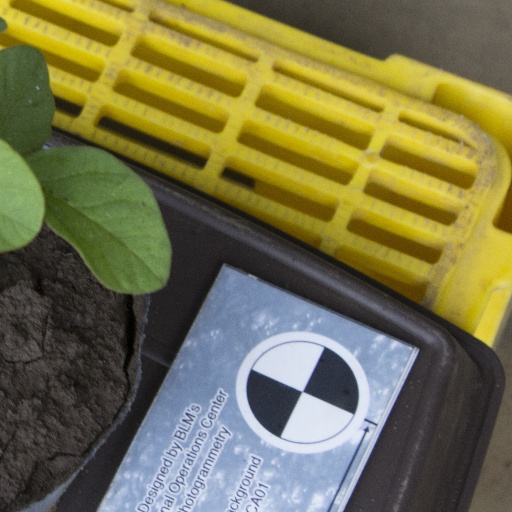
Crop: soybean